Phoonk

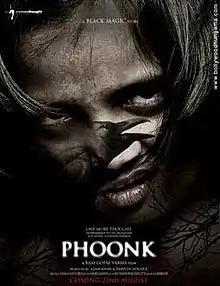
Theatrical release poster

Phoonk ( "Blow") is a 2008 Indian supernatural horror film directed by Ram Gopal Varma and produced by Praveen Nischol. The film stars Sudeep, Amruta Khanvilkar, and Ahsaas Channa in the lead roles, while Kenny Desai, Ashwini Kalsekar, and Zakir Hussain play supporting roles. The film is based on superstition and black magic. The film was released on 22 August 2008 and was declared a blockbuster at the box office by several media outlets. The film marks the debut of lead actor Suddep as his 25th film in Hindi.